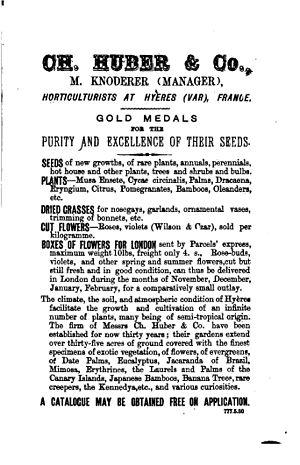
Charles Gottlieb Huber, né à Lahr le 15 avril 1819, et mort à Hyères le 20 août 1907, est un horticulteur hyérois, fils d'un relieur Charles Gottlieb Huber et d'Élisabeth Meurer. Il est le fondateur en 1856 de la société Charles Huber frères et Compagnie. Il est au XIXᵉ siècle un des principaux animateurs de l’acclimatation de palmiers et de plantes exotiques sur la Côte d’Azur. Sa pépinière, fondée sur l'ancien jardin de Barthélémy Victor Rantonnet, acquiert une renommée internationale et demeure active jusqu'en 1925.